Violin construction and mechanics

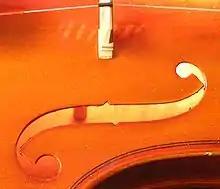
Sound post & bridge foot

The sound post or "soul post" fits precisely between the back and top, just to the tailward side of the treble bridge foot. It helps support the top under string pressure and has a variable effect on the instrument's tone, depending on its position and the tension of its fit. Part of adjusting the tone of the instrument is moving the sound post by small amounts laterally and along the long axis of the instrument using a tool called a sound post setter. Since the sound post is not glued and is held in place by string tension and being gently wedged between the top and back, it may fall over if all the strings are slackened at once.